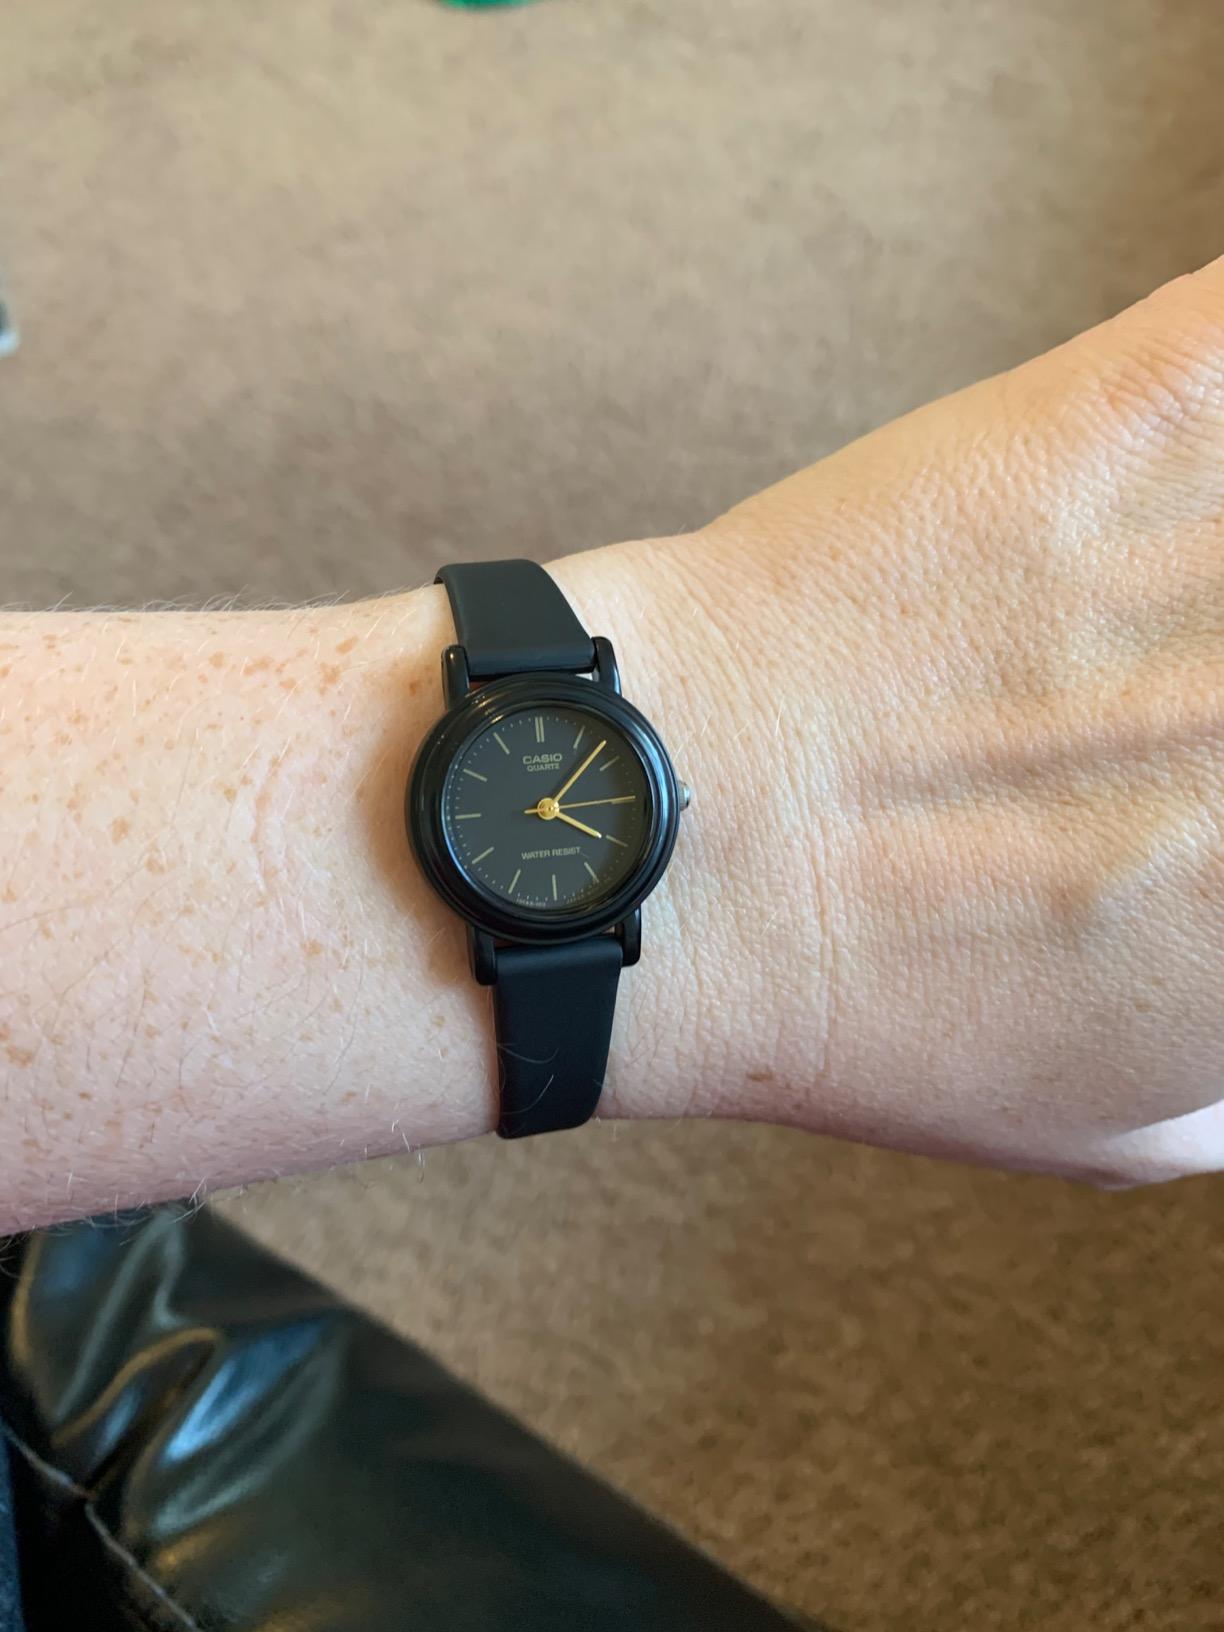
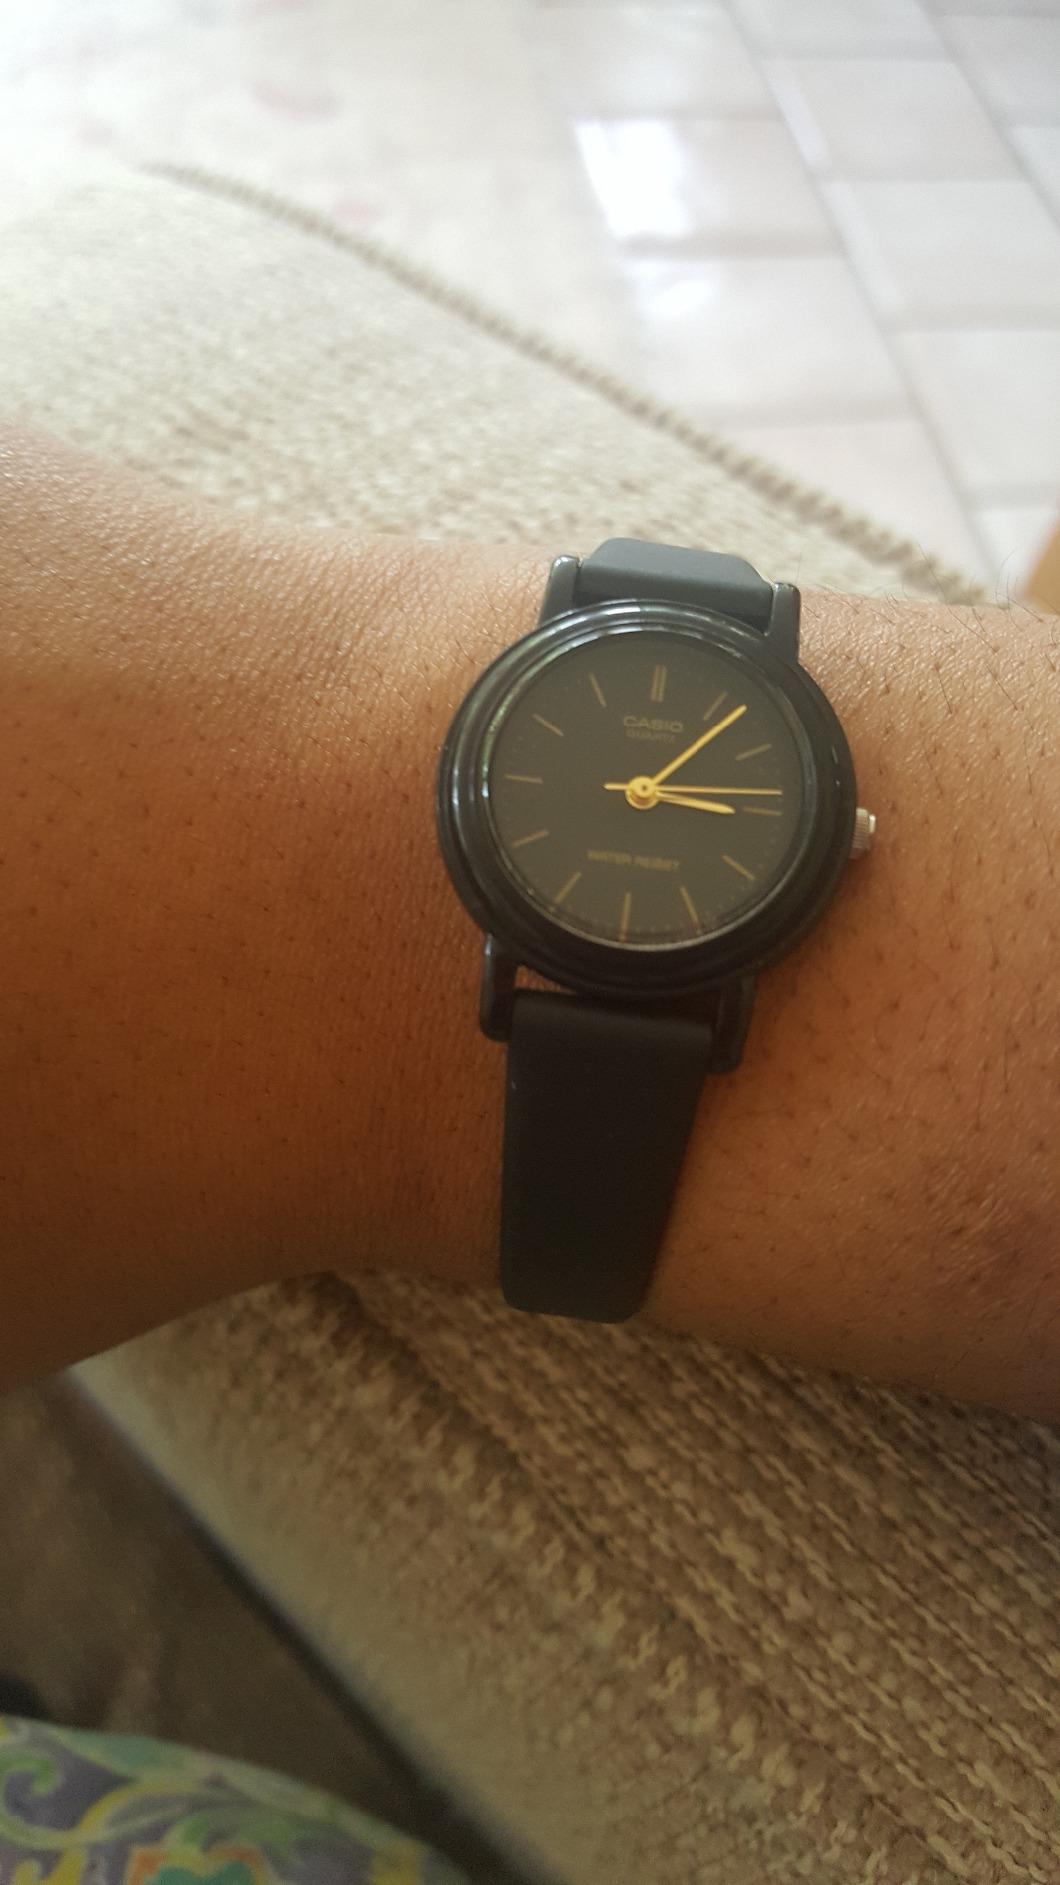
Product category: accessories_watch
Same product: yes